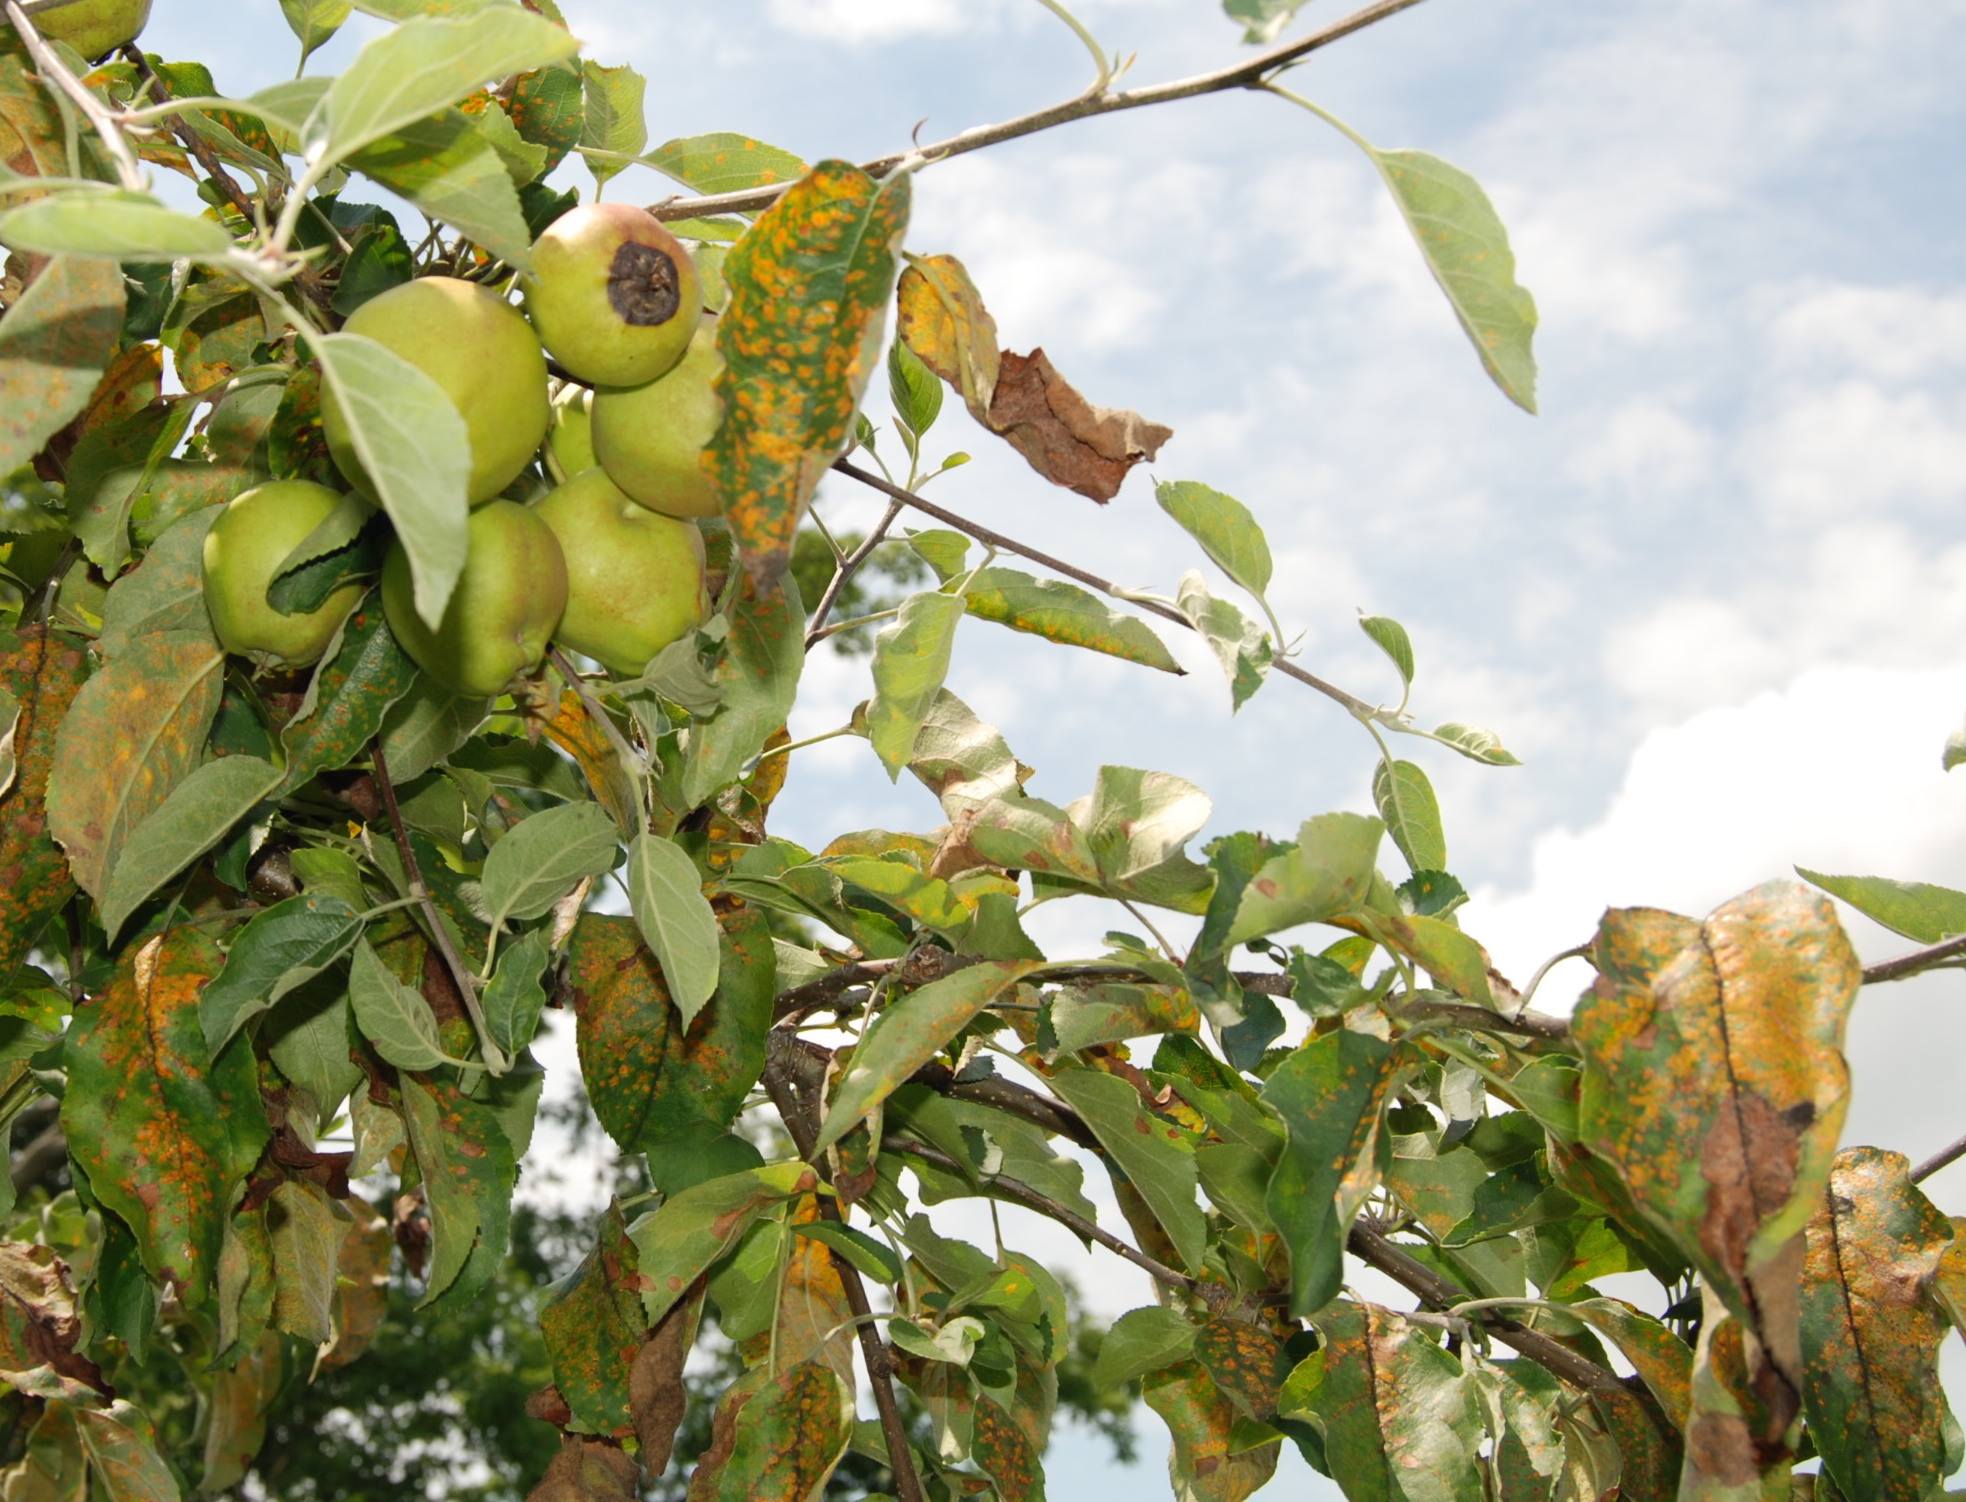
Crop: apple
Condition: rust